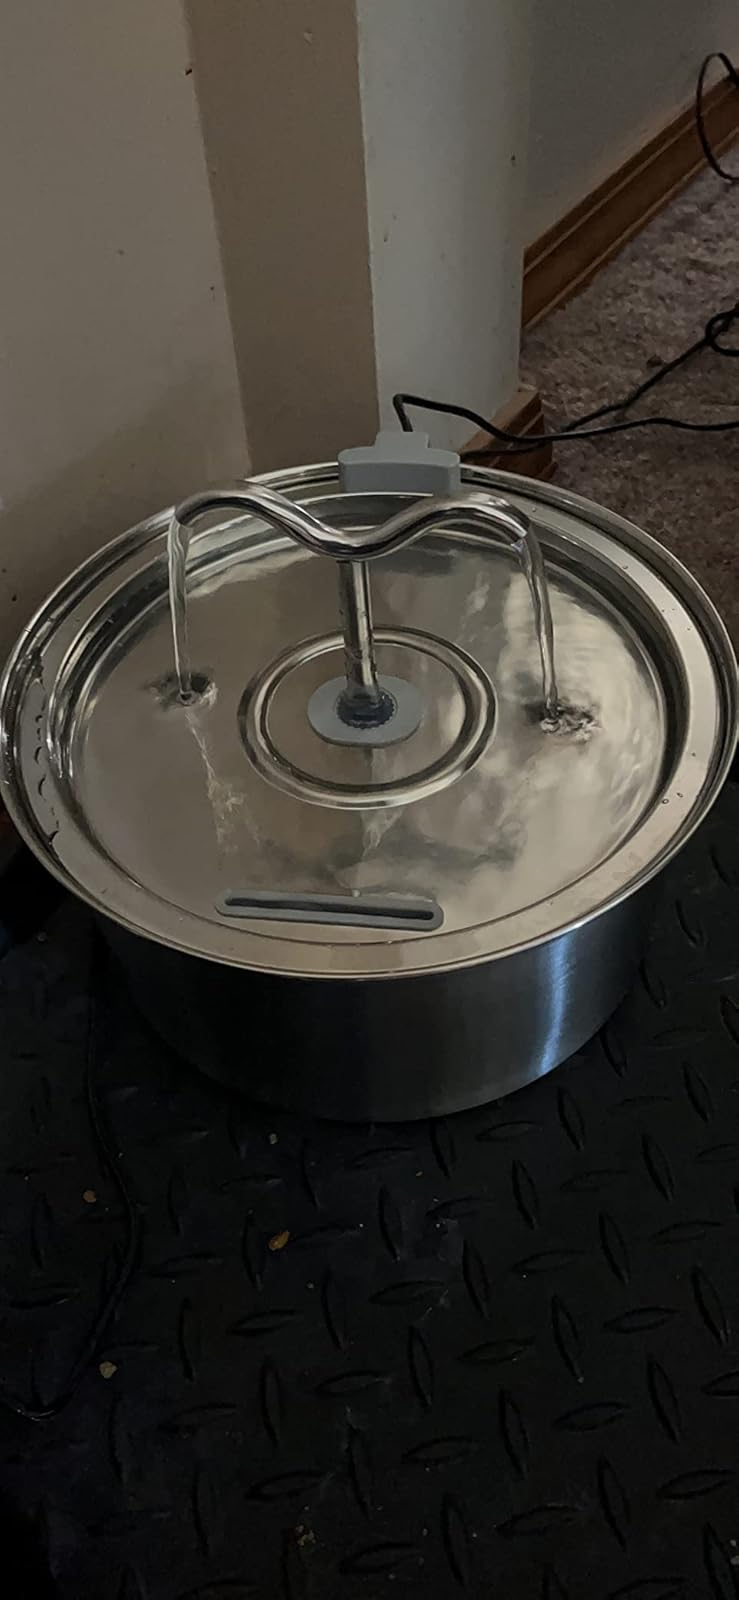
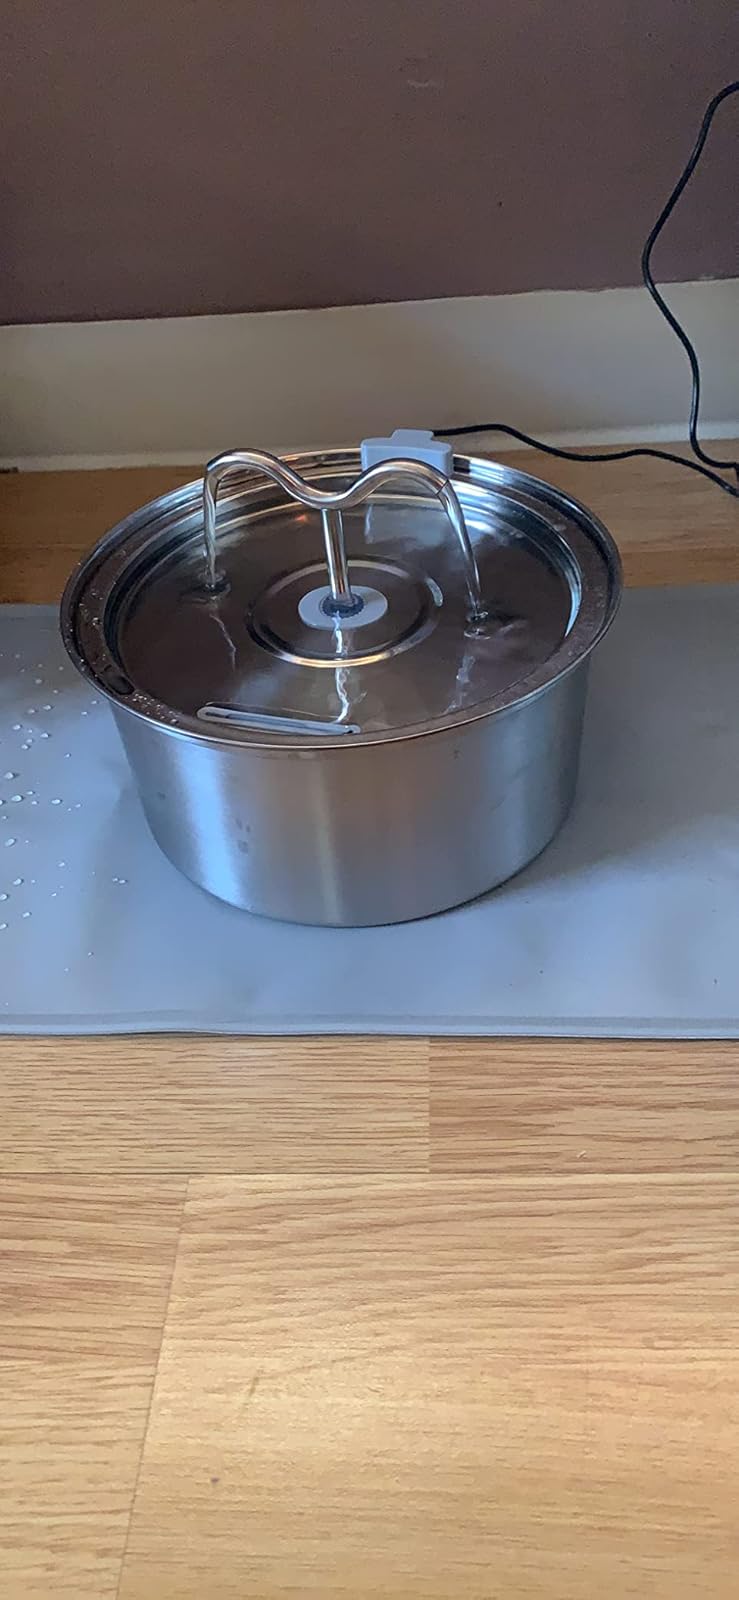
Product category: items_bowl
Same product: yes